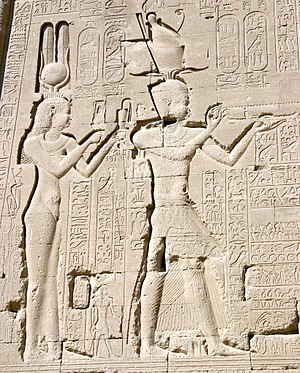
Cæsarion
Relief af Kleopatra og Cæsarion på Dendera-templet i Egypten
"Ptolemaios 15. Filopator Filometor Cæsar, bedre kendt som under navnene Cæsarion og Ptolemaios Cæsar, var den sidste farao af Egypten. Han regerede med sin mor, Kleopatra 7., fra den 2. september 44 f.Kr. til hendes død den 12. august 30 f.Kr. og alene indtil Octavian fik ham myrdet. Cæsarion var den ældste søn af Kleopatra og muligvis Julius Cæsars eneste biologiske søn, hvorfor han fik tilnavnet Cæsarion, der betyder ""lille Cæsar"". Han var den sidste egyptiske regent fra Ptolemaios-dynastiet i Egypten.